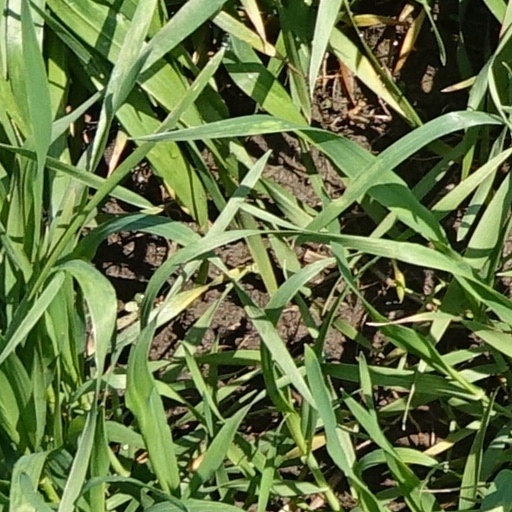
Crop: wheat